224th (Parachute) Field Ambulance

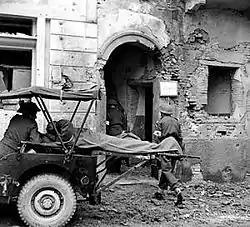
Jeep fitted with litters for carrying wounded.

There were four sub units of twenty men known as sections. Each section comprised an officer (doctor) and a staff sergeant (nursing orderly), under their command were three nursing orderlies, a clerk, a dutyman and thirteen stretcher bearers. A section was normally attached to a parachute battalion to supplement their own medical officer and medics.